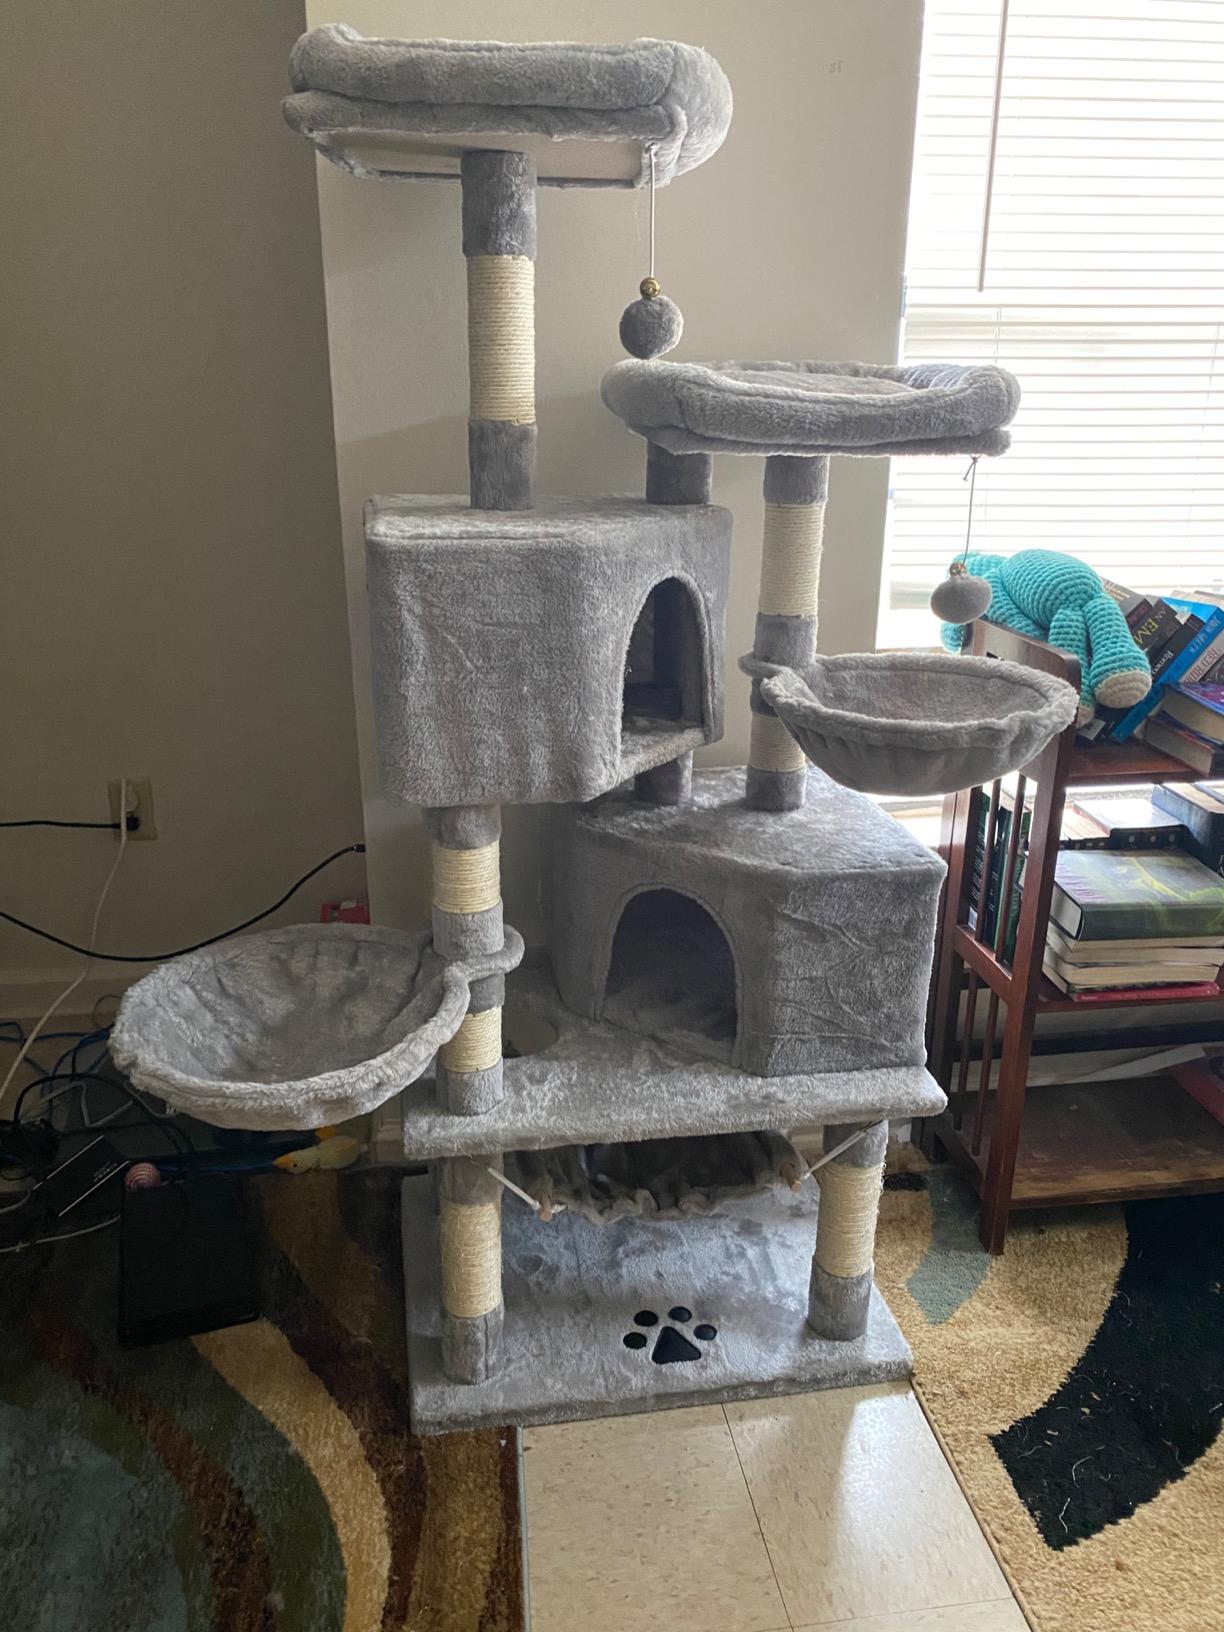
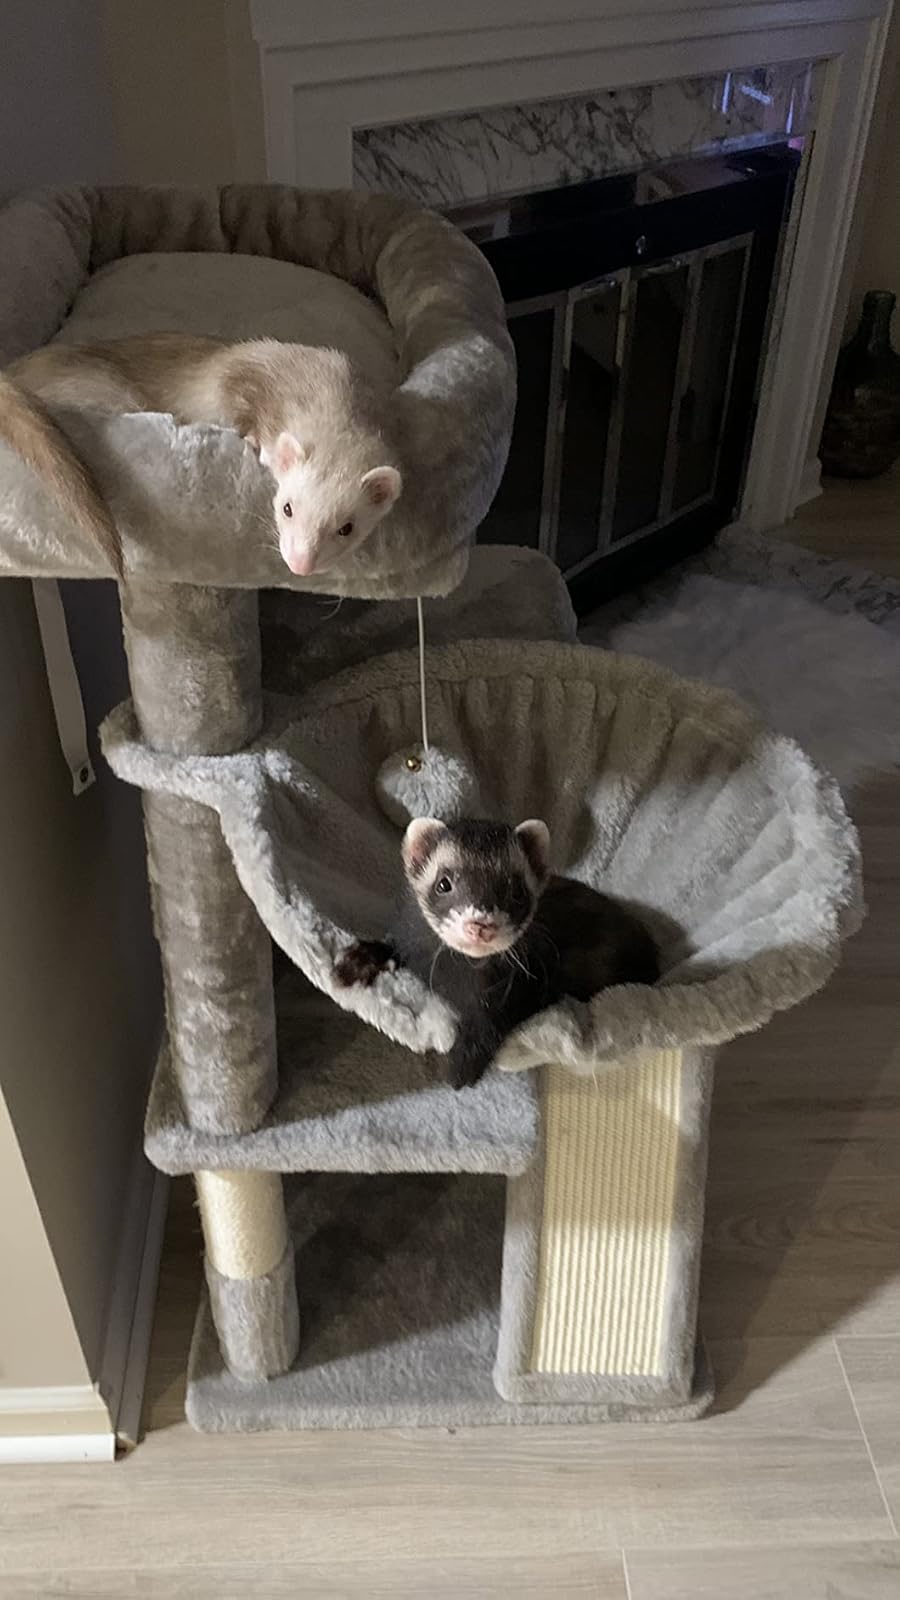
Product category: items_cat tree
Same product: no